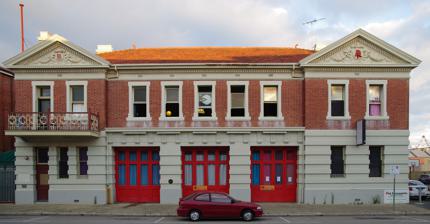
Building: Fremantle Fire Station
Country: Unknown
Year built: 1909
Hostel, and former fire station building in Fremantle, Western Australia Fremantle Fire Station General information Location Phillimore Street Town or city Fremantle Country Western Australia Coordinates 32°03′15″S 115°44′36″E / 32.0541°S 115.7432°E / -32.0541; 115.7432 Current tenants Old Firestation Backpackers Completed 1909 Client Fremantle Fire Brigade Owner City of Fremantle Design and construction Architecture firm Cavanagh and Cavanagh Main contractor J Lake Western Australia Heritage Register Type State Registered Place Designated 16 November 1993 Part of West End, Fremantle ( 25225 ) Reference no. 982 Fremantle Fire Station , in Phillimore Street , Fremantle , Western Australia, was the second fire station built for the Fremantle Fire Brigade and was opened in 1909. It was designed by architectural firm Cavanagh and Cavanagh and constructed by J. Lake. The fire station was designed to house four horse-drawn vehicles, including the district's ambulance, which was also operated by the fire brigade. During World War II the building was taken over by the US military for use as Marine quarters . In the early 1970s the accommodation at the fire station was inadequate and the Fire Brigade Board wanted to demolish the building, to allow the building of a larger station suitable for vehicles. This proposal was met with opposition from The Fremantle Society and the Fremantle Council . In 1975 the Fire Brigade built a new building on railway land next door, and in 1977 the old building vested in the City of Fremantle. The building is listed on the Register of the National Estate . References